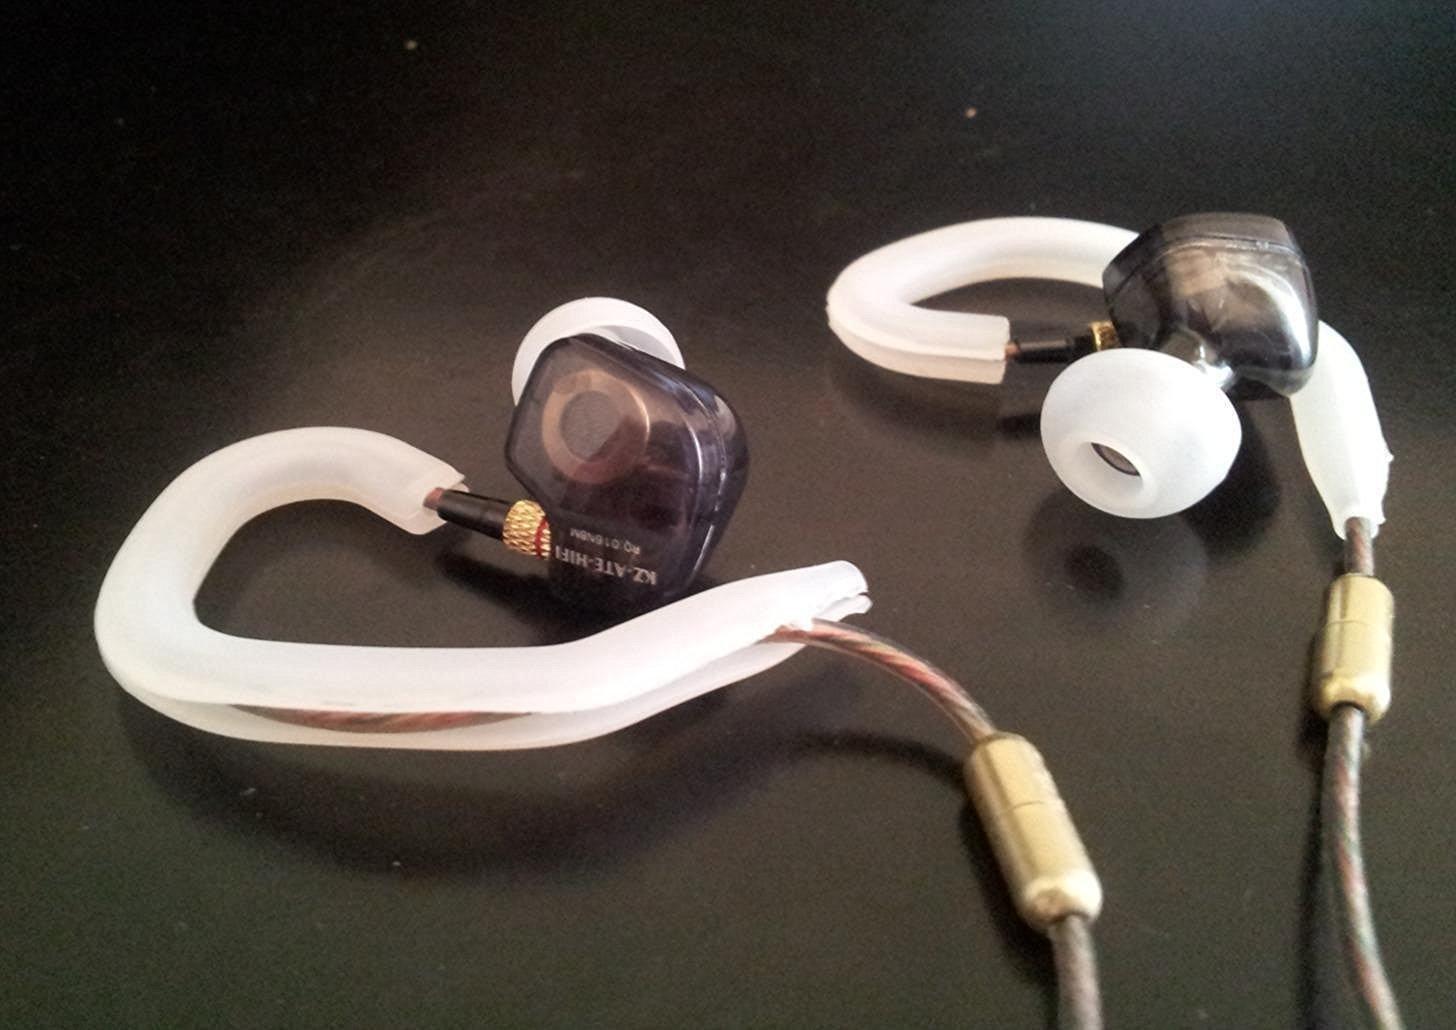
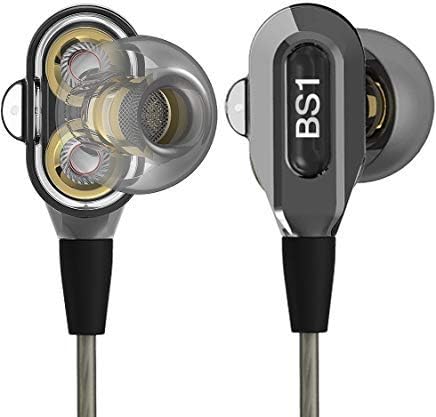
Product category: headphones
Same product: no